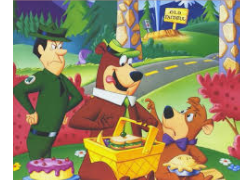
Portrait style: Cartoon Portrait